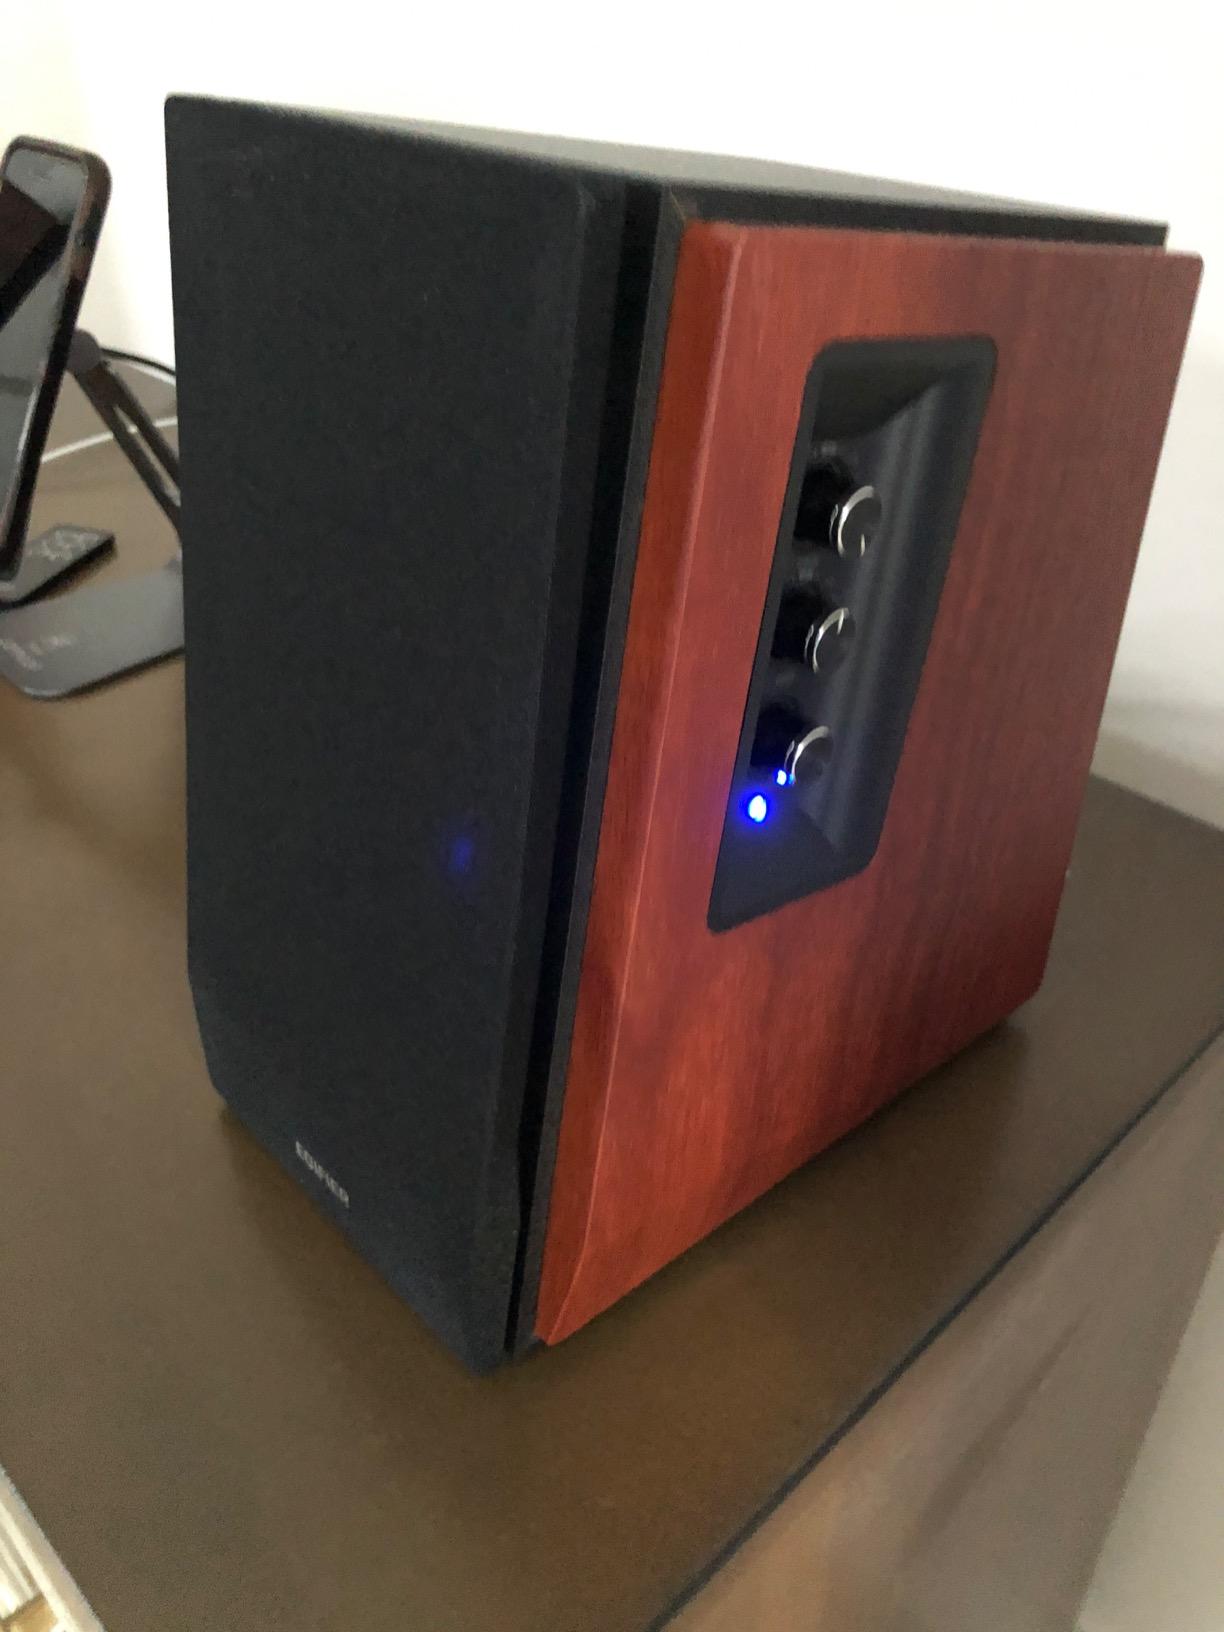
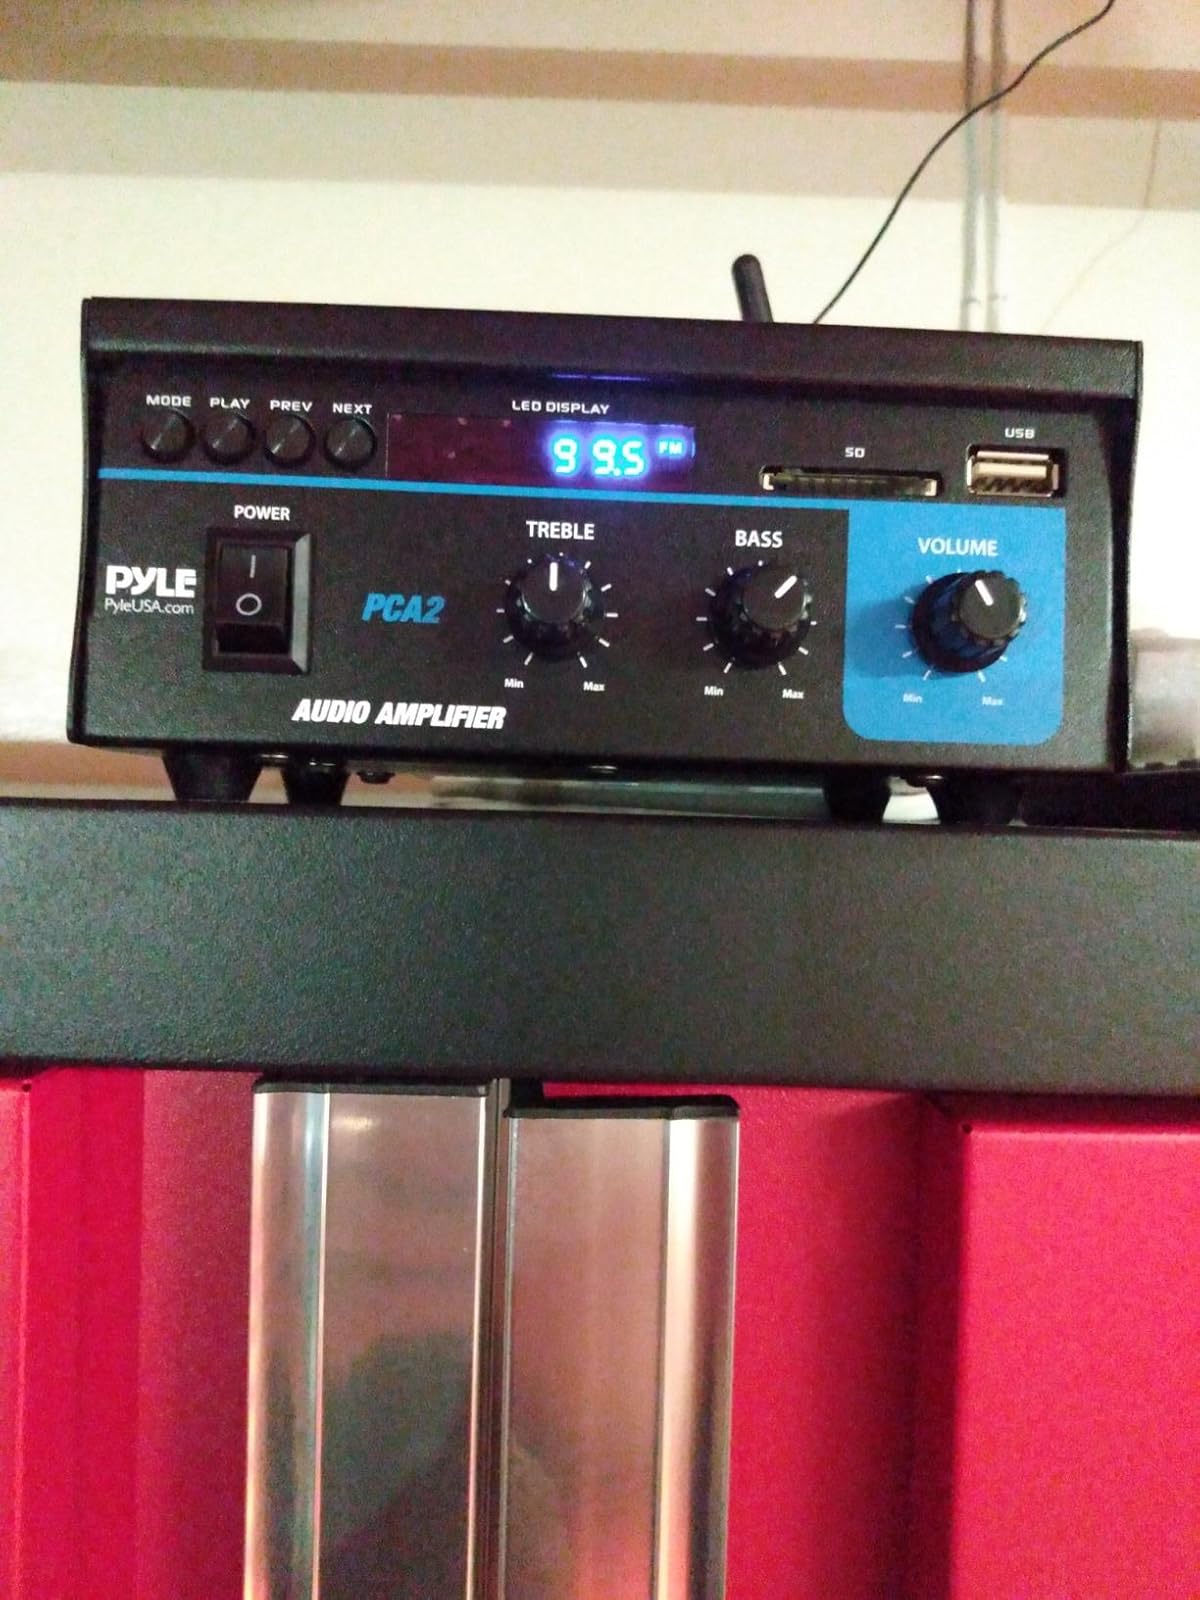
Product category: speaker
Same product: no